Tuvalu

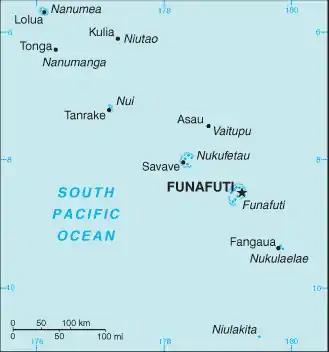
A map of Tuvalu

Tuvalu participates in the work of the Pacific Community (SPC) and is a member of the Pacific Islands Forum, the Commonwealth of Nations and the United Nations. It has maintained a mission at the United Nations in New York City since 2000. Tuvalu became a member of the Asian Development Bank in 1993, and became a member of the World Bank in 2010.